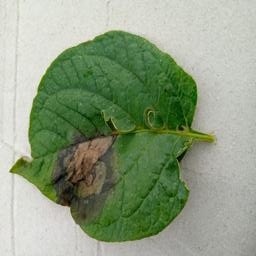
Etiqueta: Late Blight